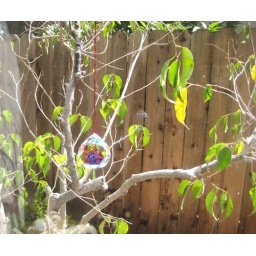
A tree and rainbow-making crystal in the window help make the magic happen.